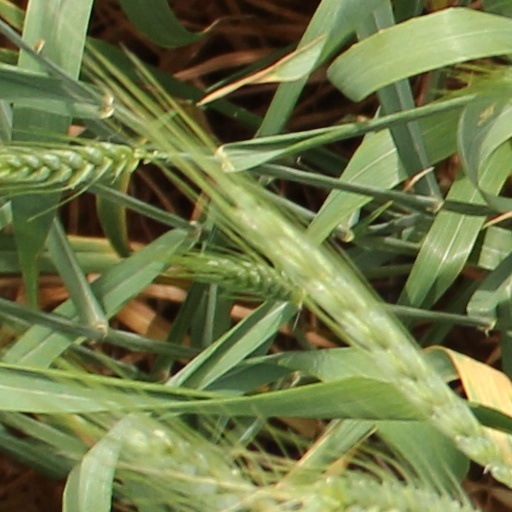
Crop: wheat